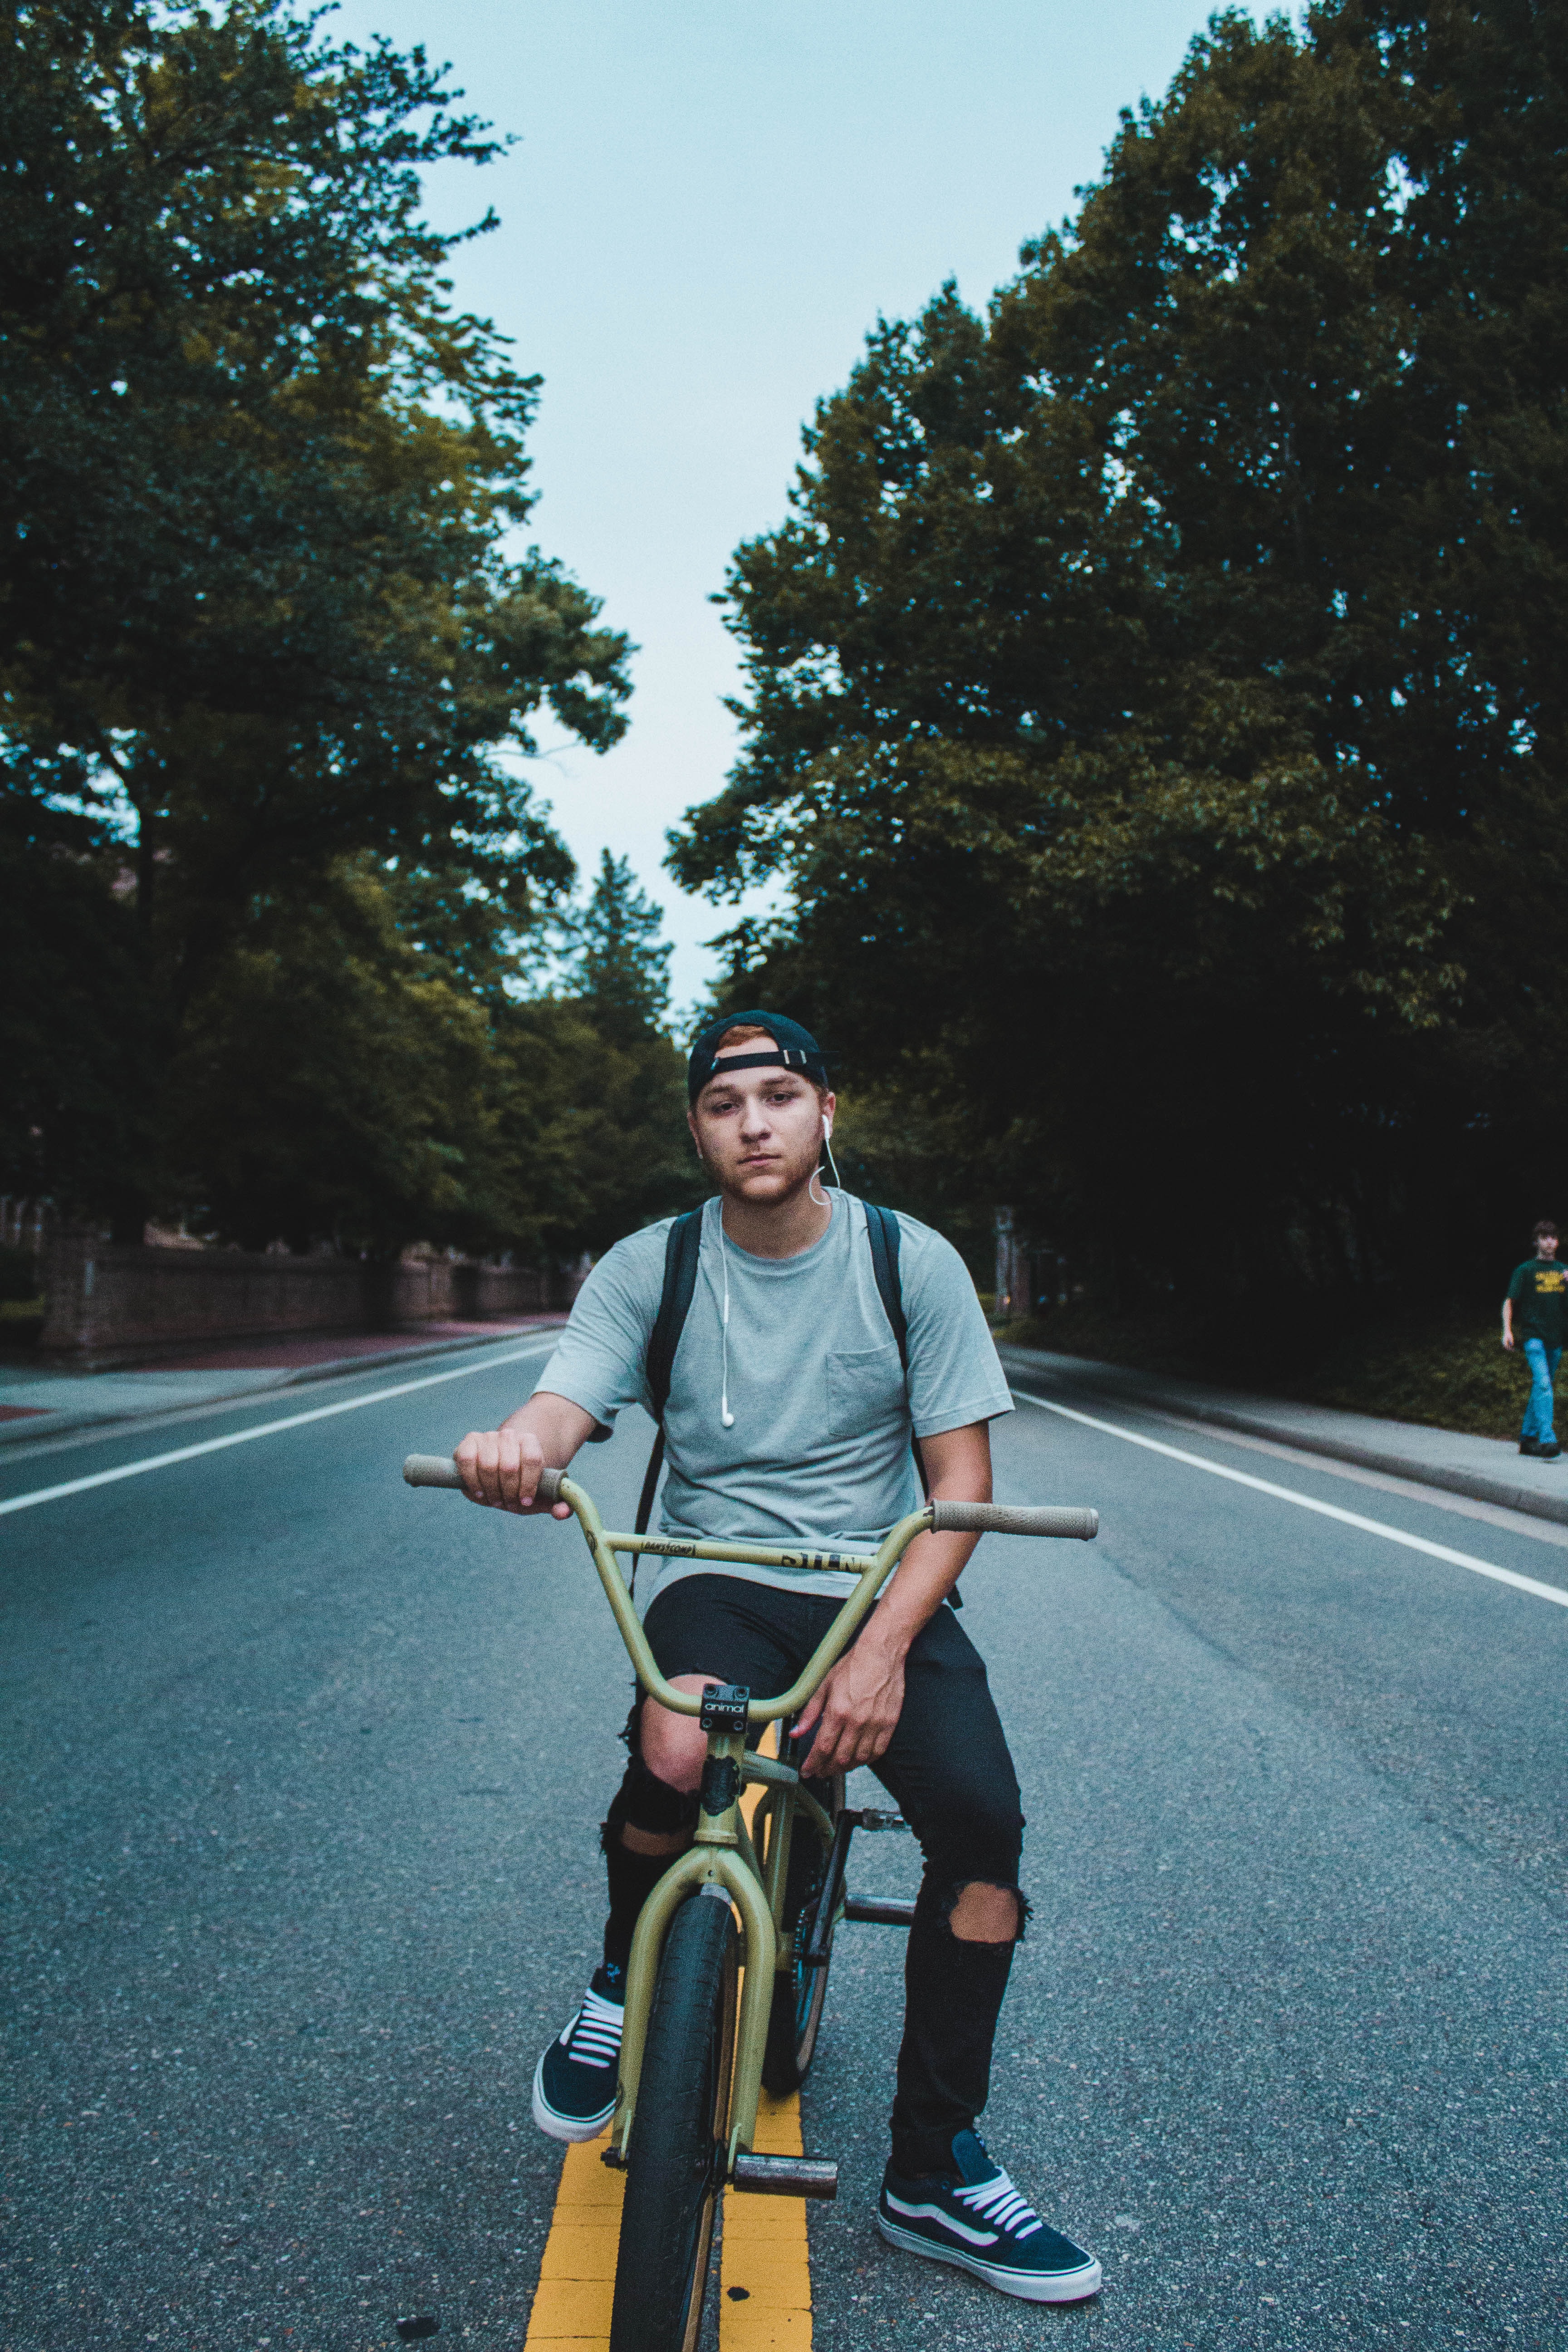
cycling, vehicle, bicycle, recreation, cycle sport, asphalt, road, tree, sports equipment, leisure, rolling, road bicycle, wheel, sports, bicycle accessory